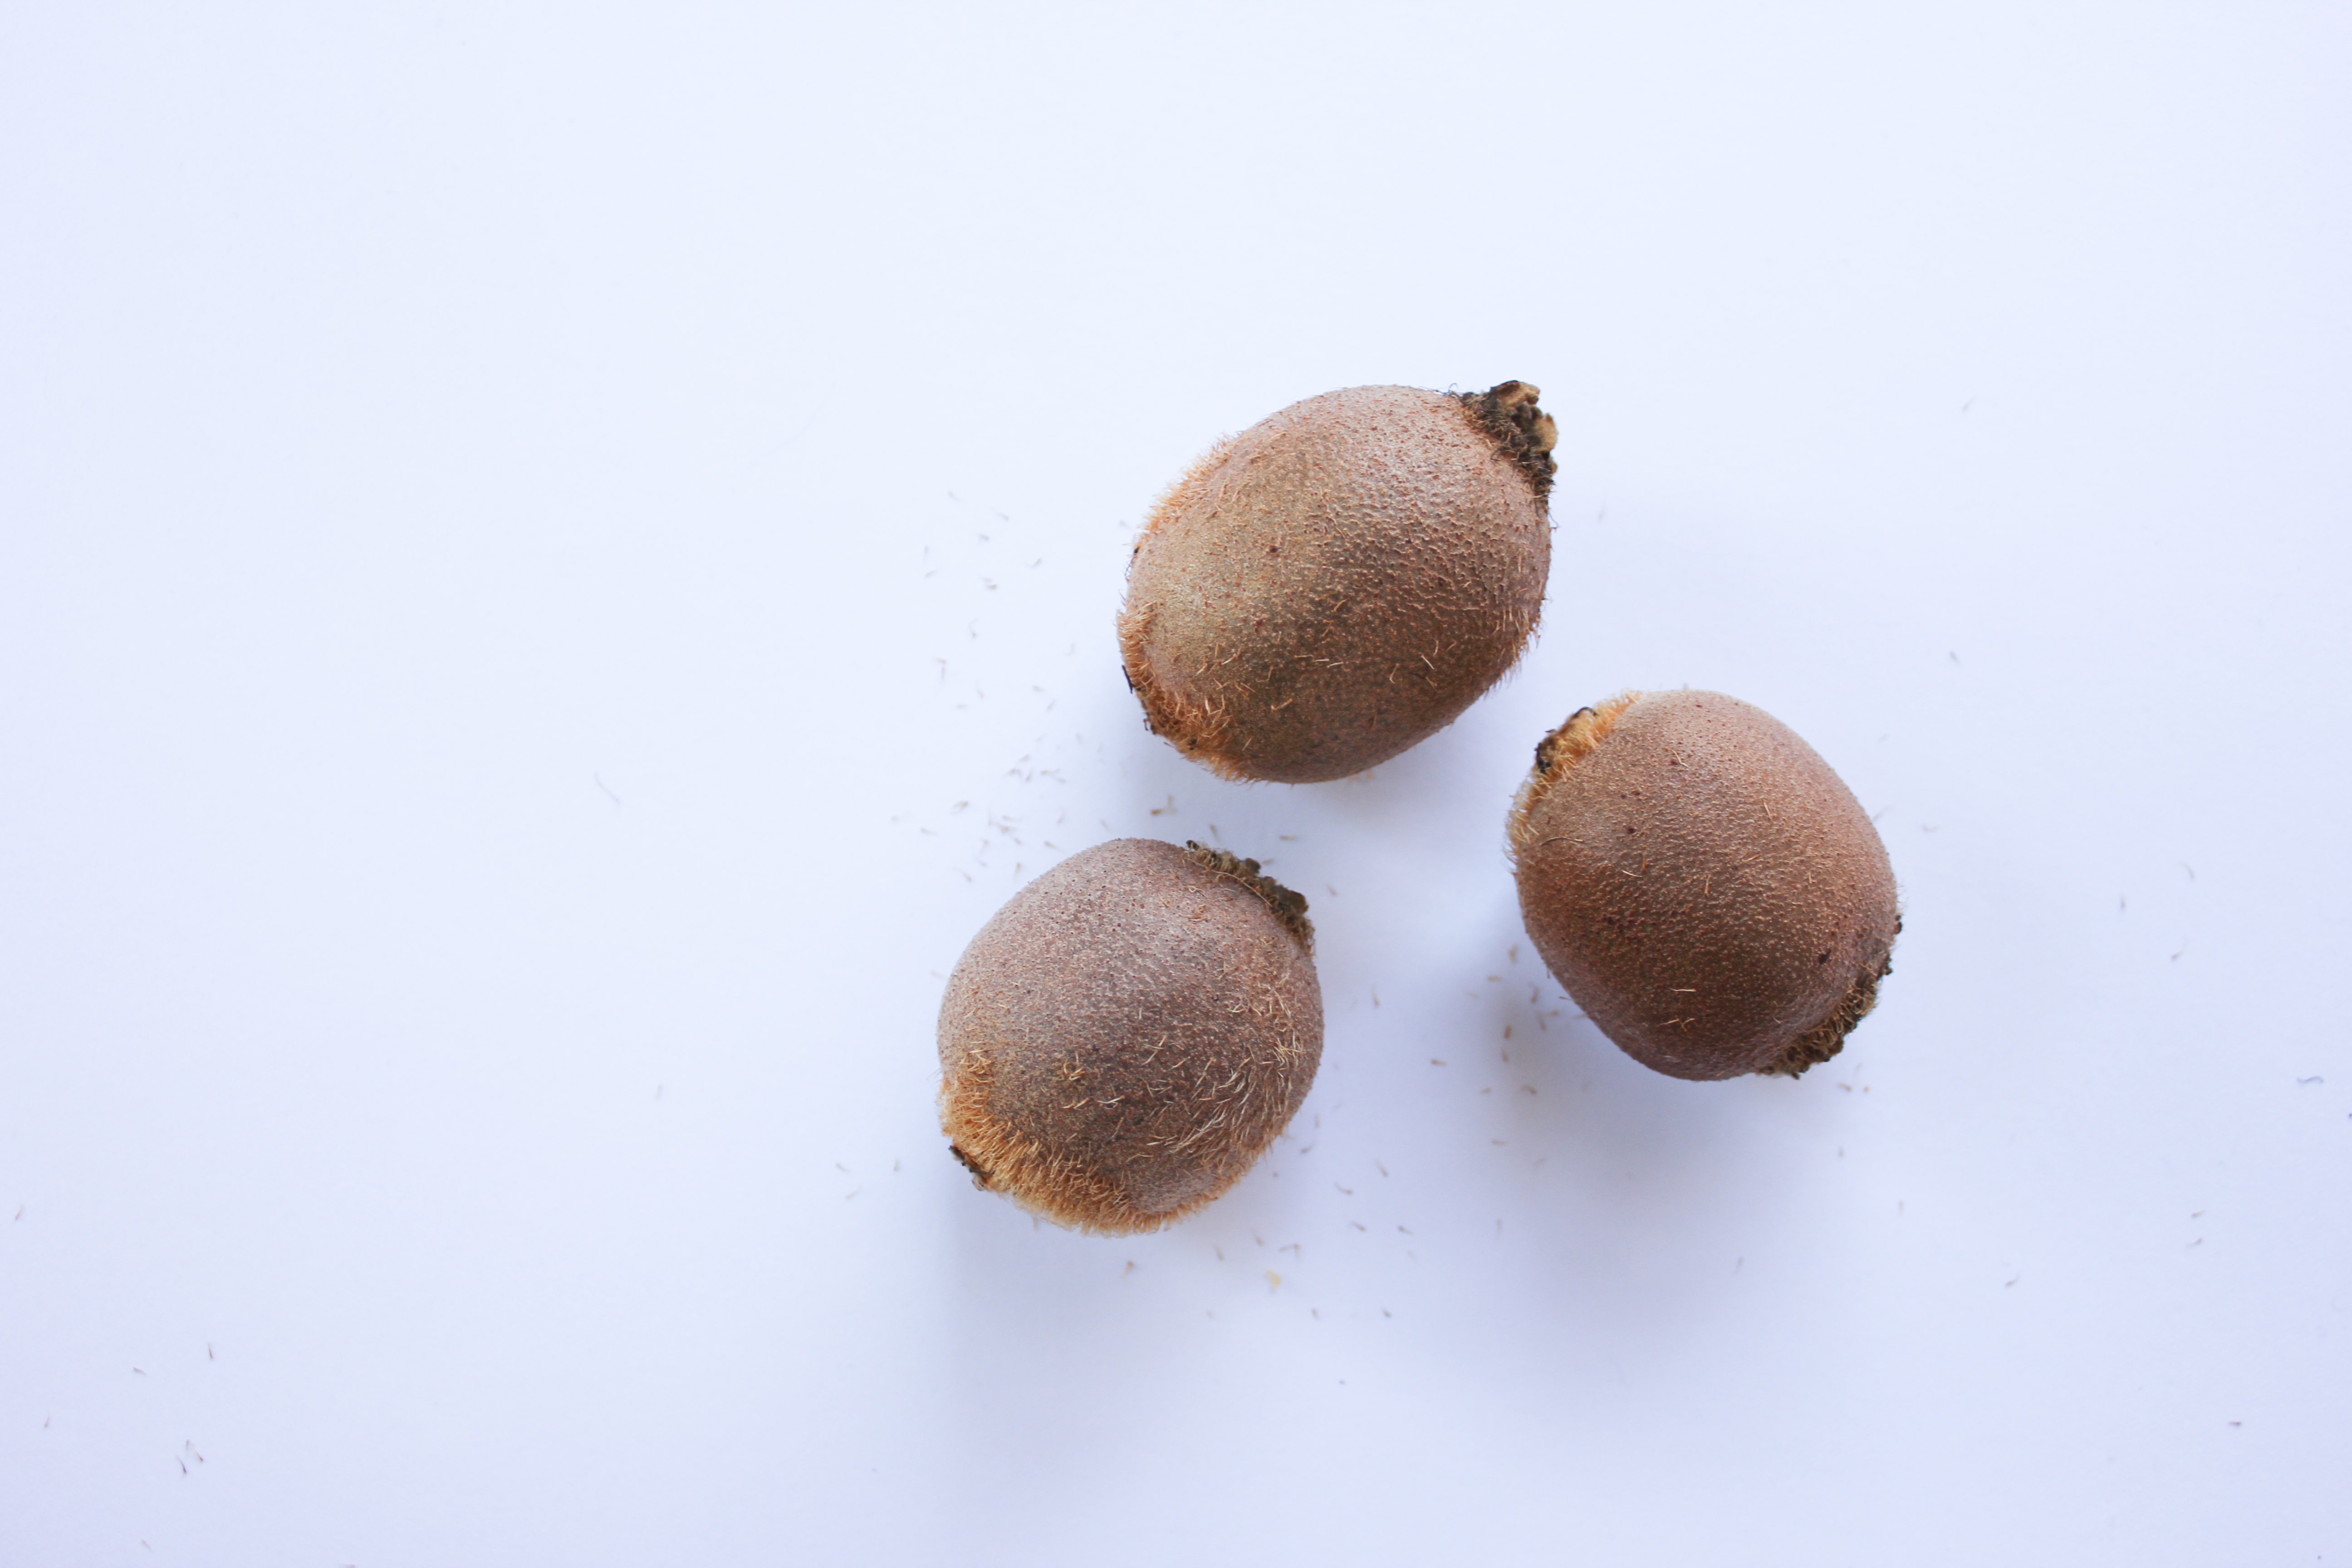
fruit, food, green, produce, healthy, close up, coconut, kiwi, fresh fruit, organic, fruits and vegetables, chocolate truffle